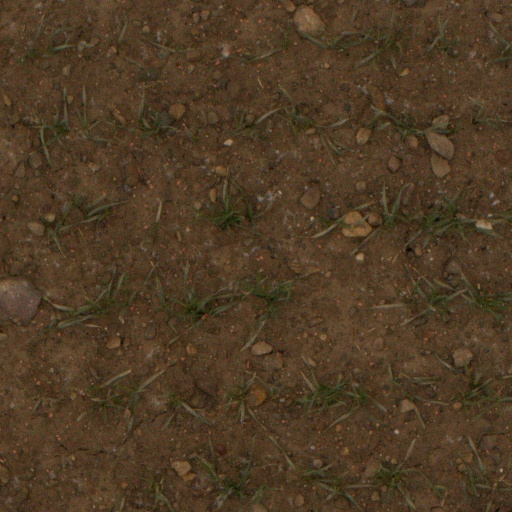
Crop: wheat